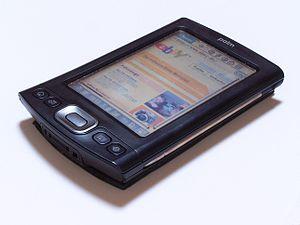
Le T|X était un assistant personnel produit par Palm, Inc., sorti en octobre 2005. Il possède des fonctionnalités de connexion sans fil par IEEE 802.11b Wi-Fi et Bluetooth. Il fonctionne avec Palm OS Garnet en version 5.4.9. Il est annoncé et sort en tant que partie du cycle de production de l'automne 2005 de Palm, à un prix de 299 US$, un prix considéré bon marché au moment de sa sortie. Il succède au PDA Tungsten T5. La société considérait que le LifeDrive était séparé de sa ligne PDA ; cela faisait du T|X le PDA phare de Palm.
Palm est une entreprise américaine de l'industrie des ordinateurs de poche. Son nom vient du fait que ces PDA peuvent tenir dans la paume de la main, palm signifiant paume en anglais. Elle est rachetée en 2010 par Hewlett-Packard. TCL Corporation a annoncé en Janvier 2015 l'acquisition de la marque et des brevets de Palm auprès de HP à la fin de l'année 2014, avec pour objectifs de redémarrer l'entreprise en utilisant le financement participatif comme élément clé de développement de nouveaux smartphones Palm.